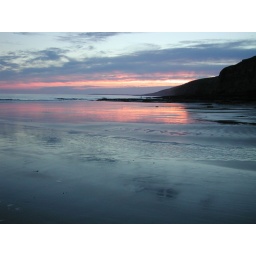
Sunset over beach in West Wales. I was trying to catch the reflection on the wet sand